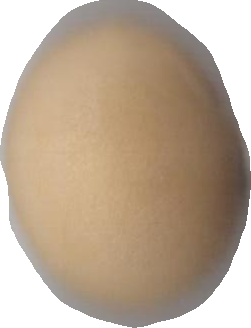
Variety: Grobogan